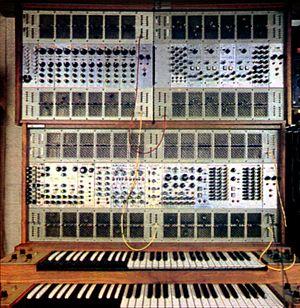
Alan Robert Pearlman est un ingénieur américain, connu pour être le fondateur de la marque de synthétiseurs ARP.